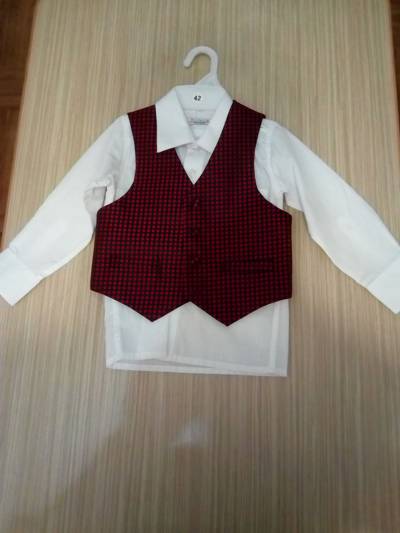
Waste category: clothes